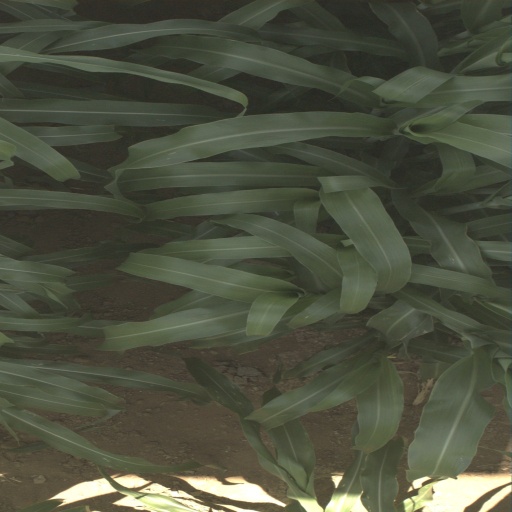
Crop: sorghum